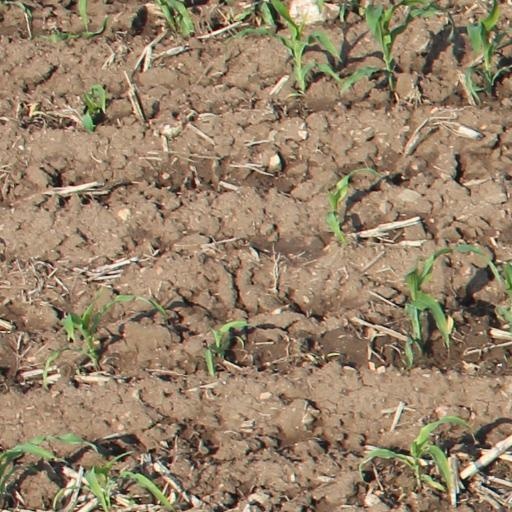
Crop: maize; corn